Hopar Valley

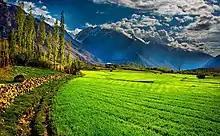
Hopper Valley

Hopper Valley consists of a group of villages within a natural bowl formation along a bend of the Baltoro Glacier. Across from Hopper, there is a white Bualtar Glacier meeting the Barpu Glacier. This region serves as a base camp for treks into the lofty, glacier-covered peaks known as the Hispar Muztagh range. The entire population residing in this valley speaks in the Burushaski language.